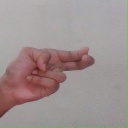
अक्षर: ह